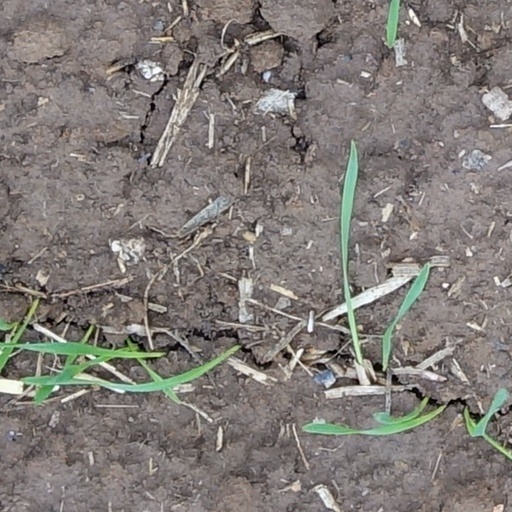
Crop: wheat